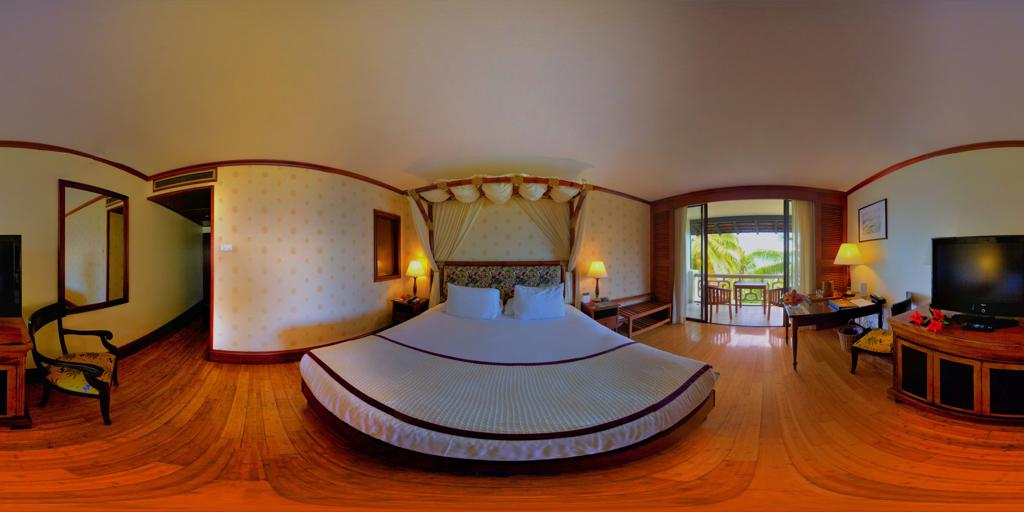
Referred object: The mirror on the wall

Referred object: the canopy bed